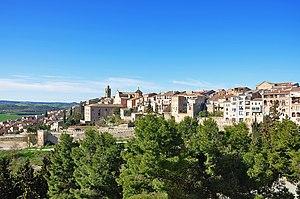
Cervera est une commune de la comarque de Segarra dans la province de Lérida en Catalogne.